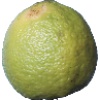
Label: Limes 1